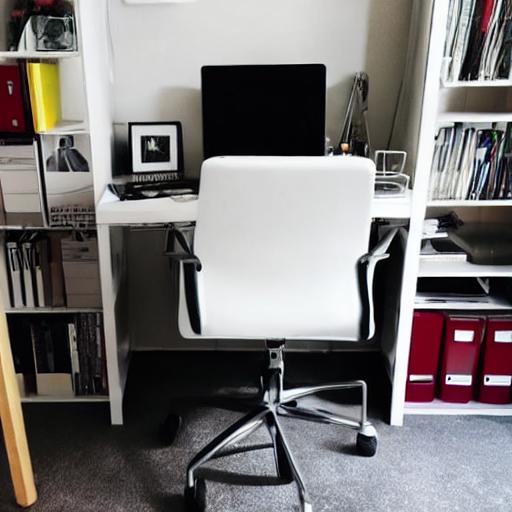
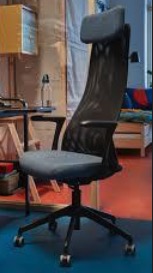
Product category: items_chair
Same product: no